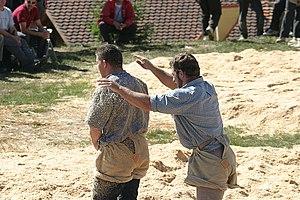
La lutte suisse est une variante populaire suisse de lutte à la culotte qui se pratique en plein air, sur des zones circulaires couvertes de sciure de bois.